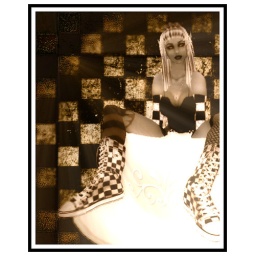
Dressed in a black and white checked version of alice in wonderland haha